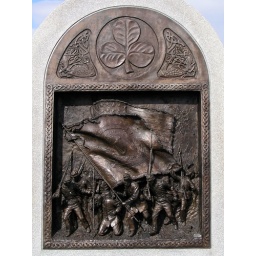
The monument stands at the entrance to the observation tower near the end of Bloody Lane.  March 16, 2008 - P3160003